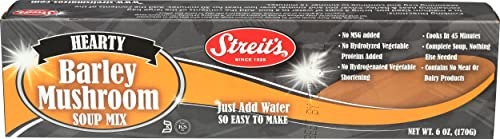
Item Name: STREITS Barley Mushroom Soup, 6 OZ
Bullet Point: Streit's Soup Mix - Vegetable Barley Mushroom Soup
Product Description: Kosher
Value: 6.0
Unit: Ounce

Price: 1.98